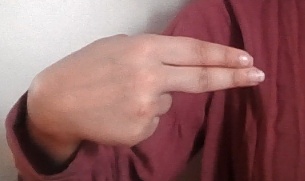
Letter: ain